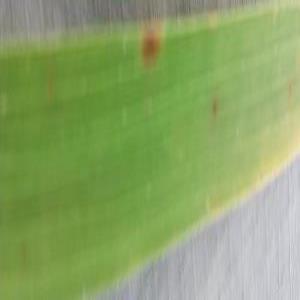
Disease: Brownspot